Charles Yale Beach

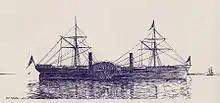
The brig SS Arago (1855) on which Charles Yale Beach embarked for the excursion to Fort Sumter, following the end of the American Civil War

October 16, 1917) was an American real estate investor, inventor and businessman from New York. He was among the largest real estate owners of Bridgeport, Connecticut, behind Senator Nathaniel Wheeler and Clinton Barnum Seeley, grandson of P. T. Barnum.